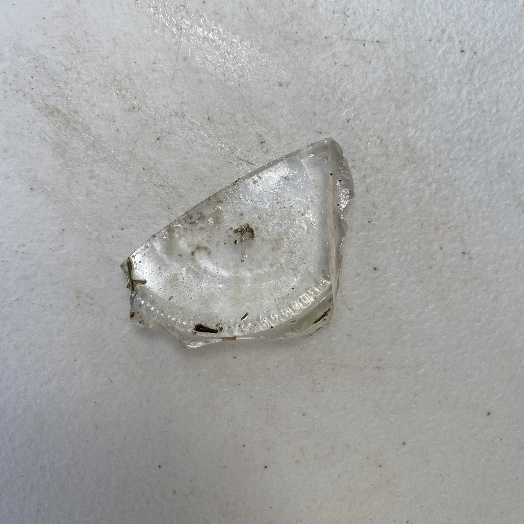
Label: Glass